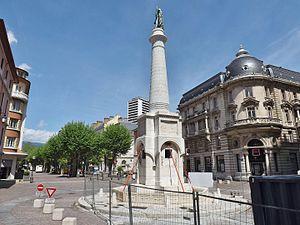
Vue de la fontaines des éléphants de Chambéry (Savoie), sans ses quatre éléphants durant sa restauration, quelques jours avant leur retour, en mai en juin 2015.
La fontaine des Éléphants, historiquement appelée la colonne de Boigne et aujourd'hui plus simplement appelée « les Éléphants » ou surnommée « les quatre sans culs », est une fontaine située dans la commune de Chambéry, dans le département français de la Savoie en région Auvergne-Rhône-Alpes.